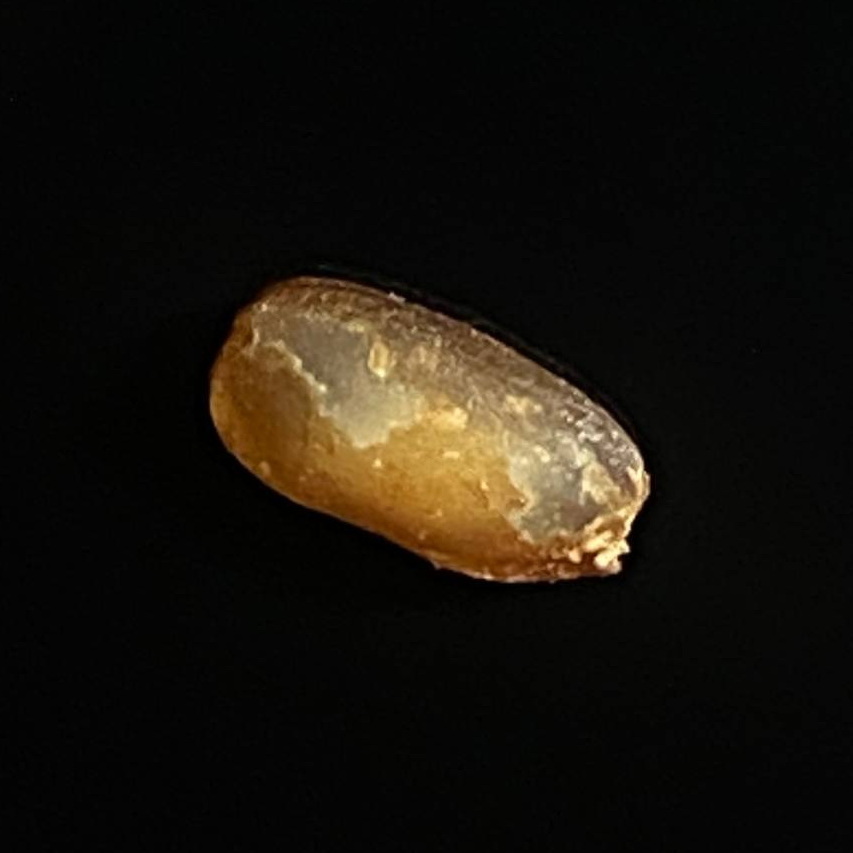
Rice variety: Lal_Biroi